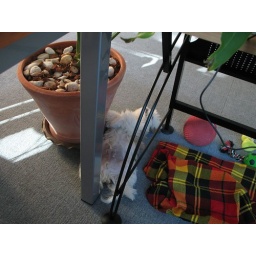
sleeping in the office